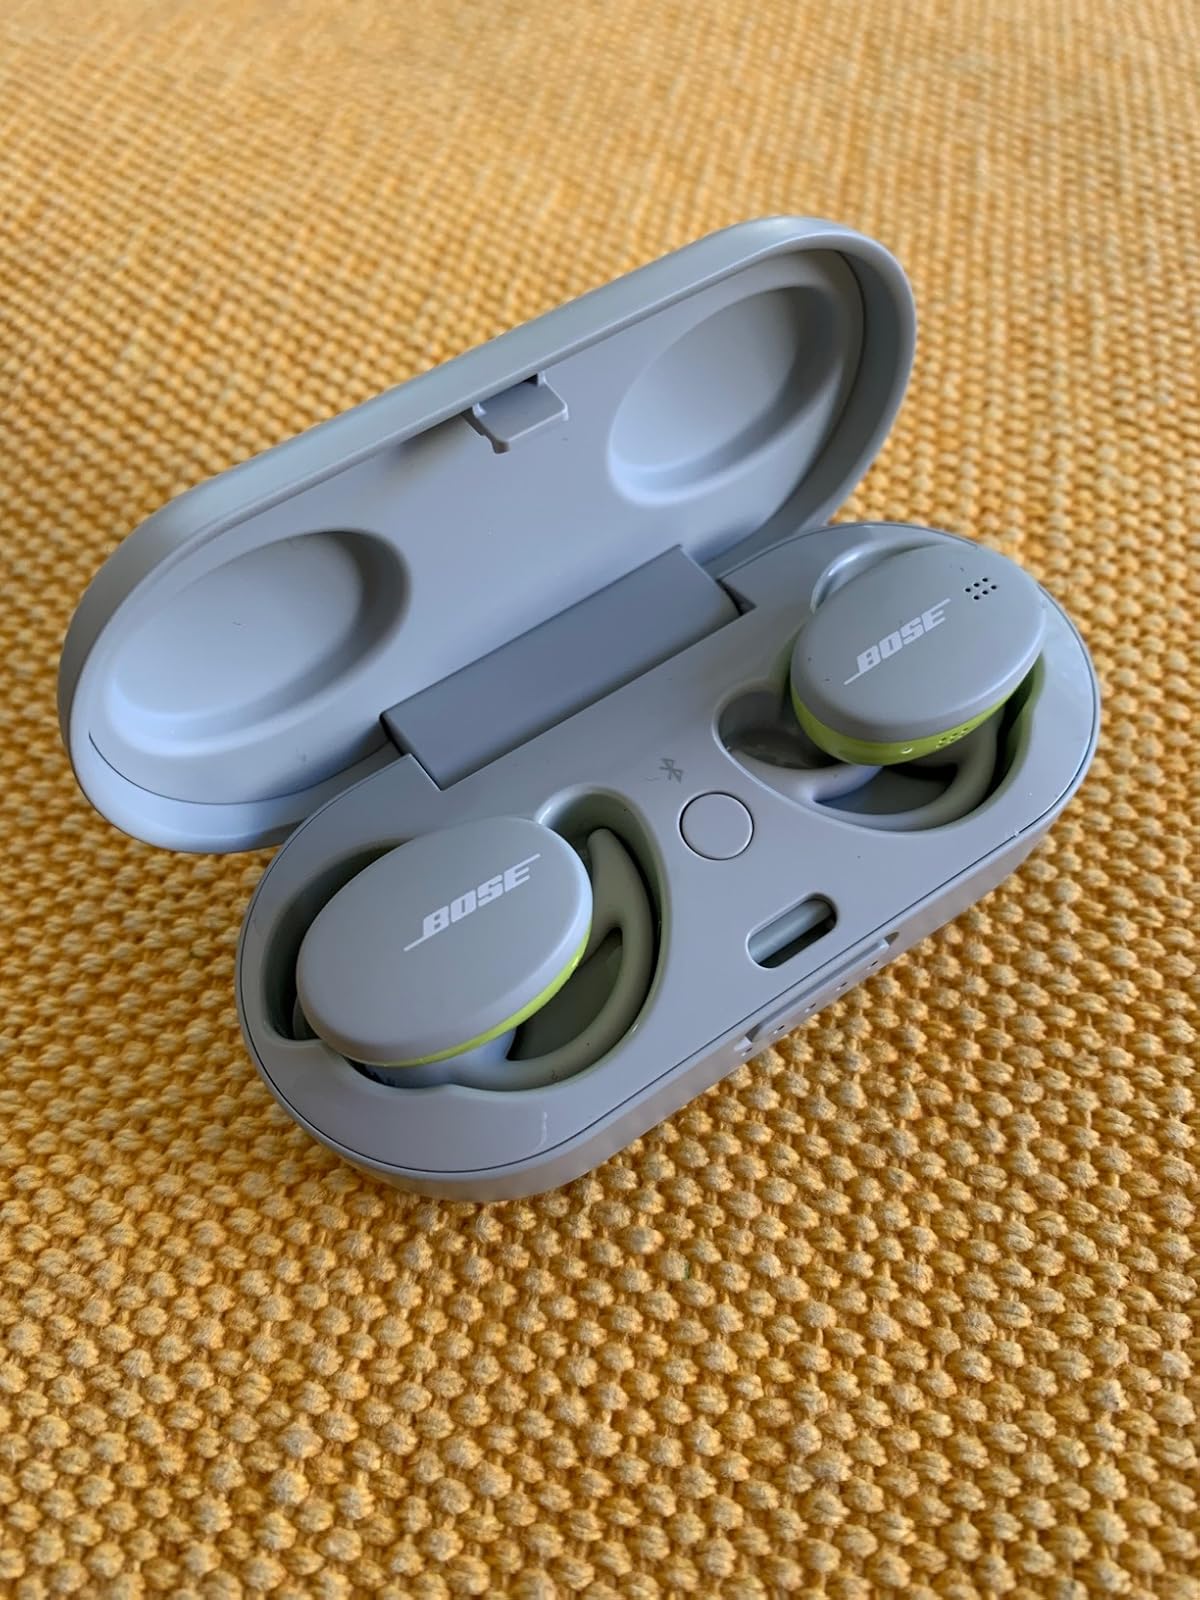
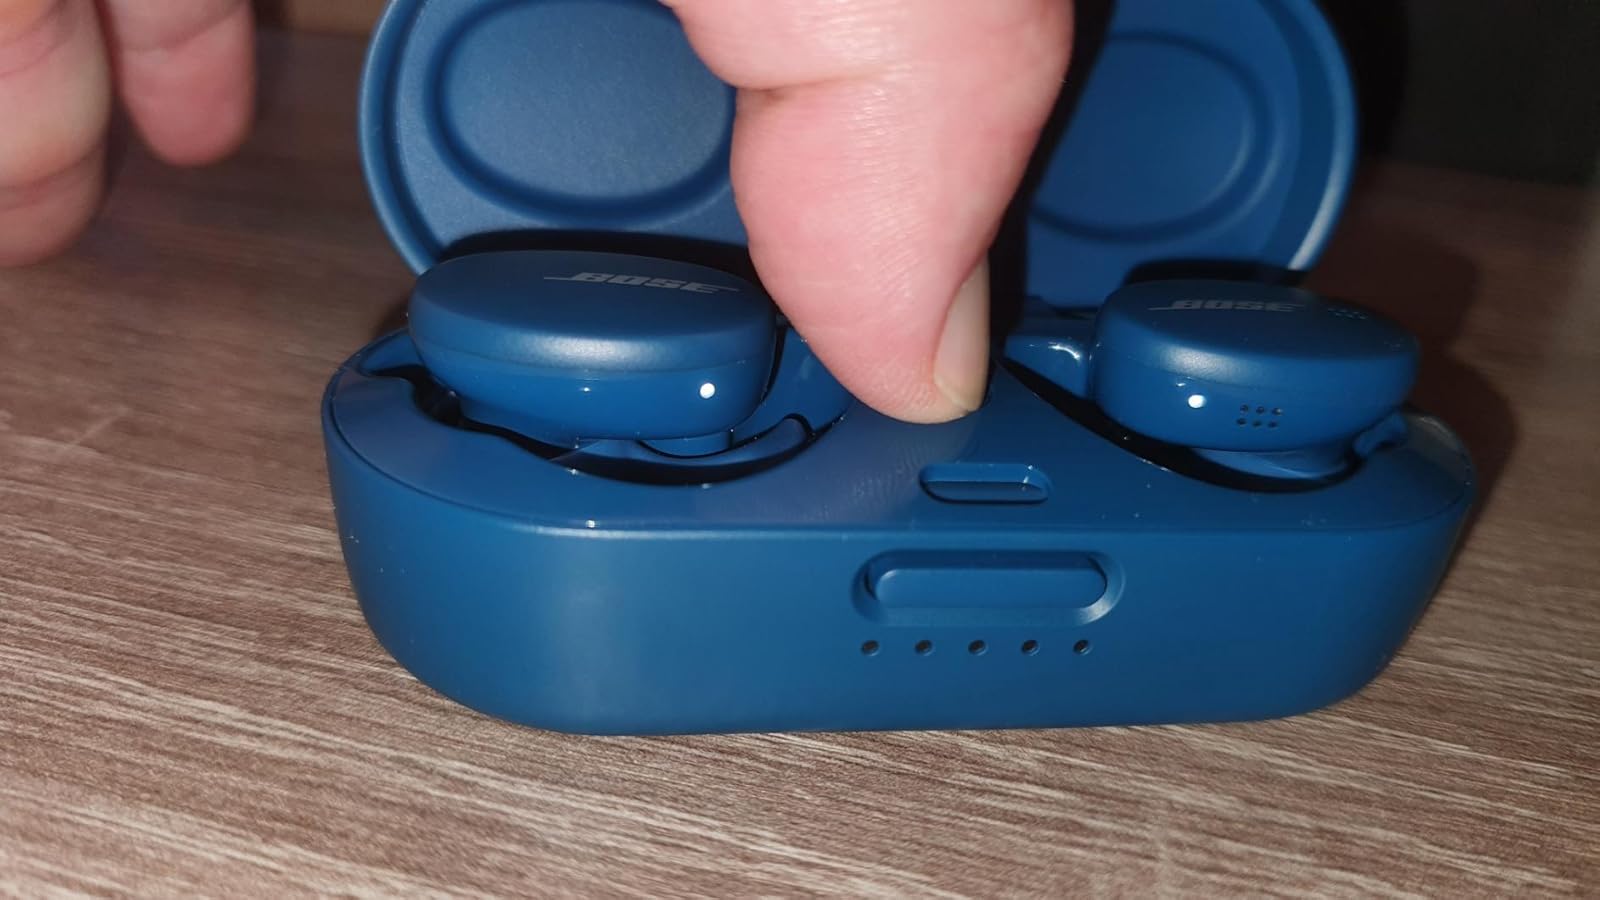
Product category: earbuds
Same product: no